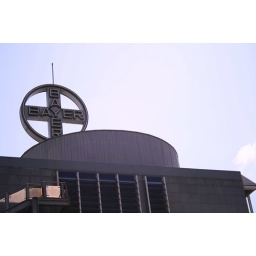
a shot of our office building in canlubang. with the famous &amp;quot;bayer&amp;quot; cross logo.